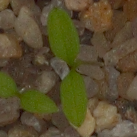
Label: common_chickweed